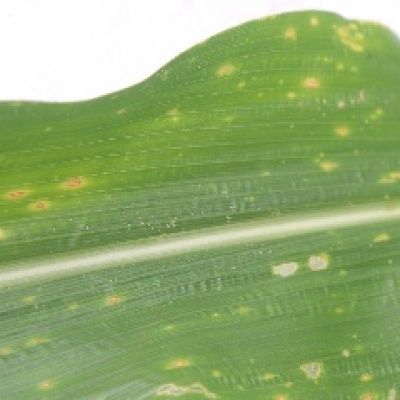
Label: Corn_(Maize)___Leaf_Spot